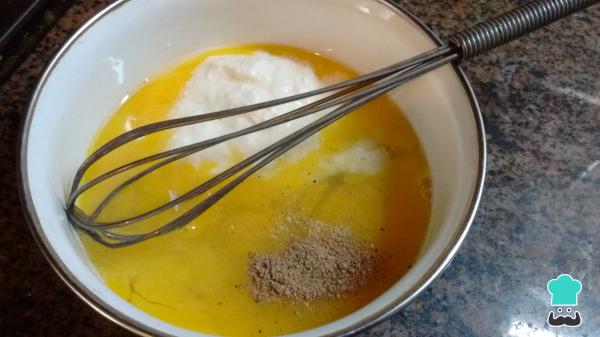
Bate los huevos con crema de leche y los condimentos (sal, pimienta y nuez moscada) en un recipiente.